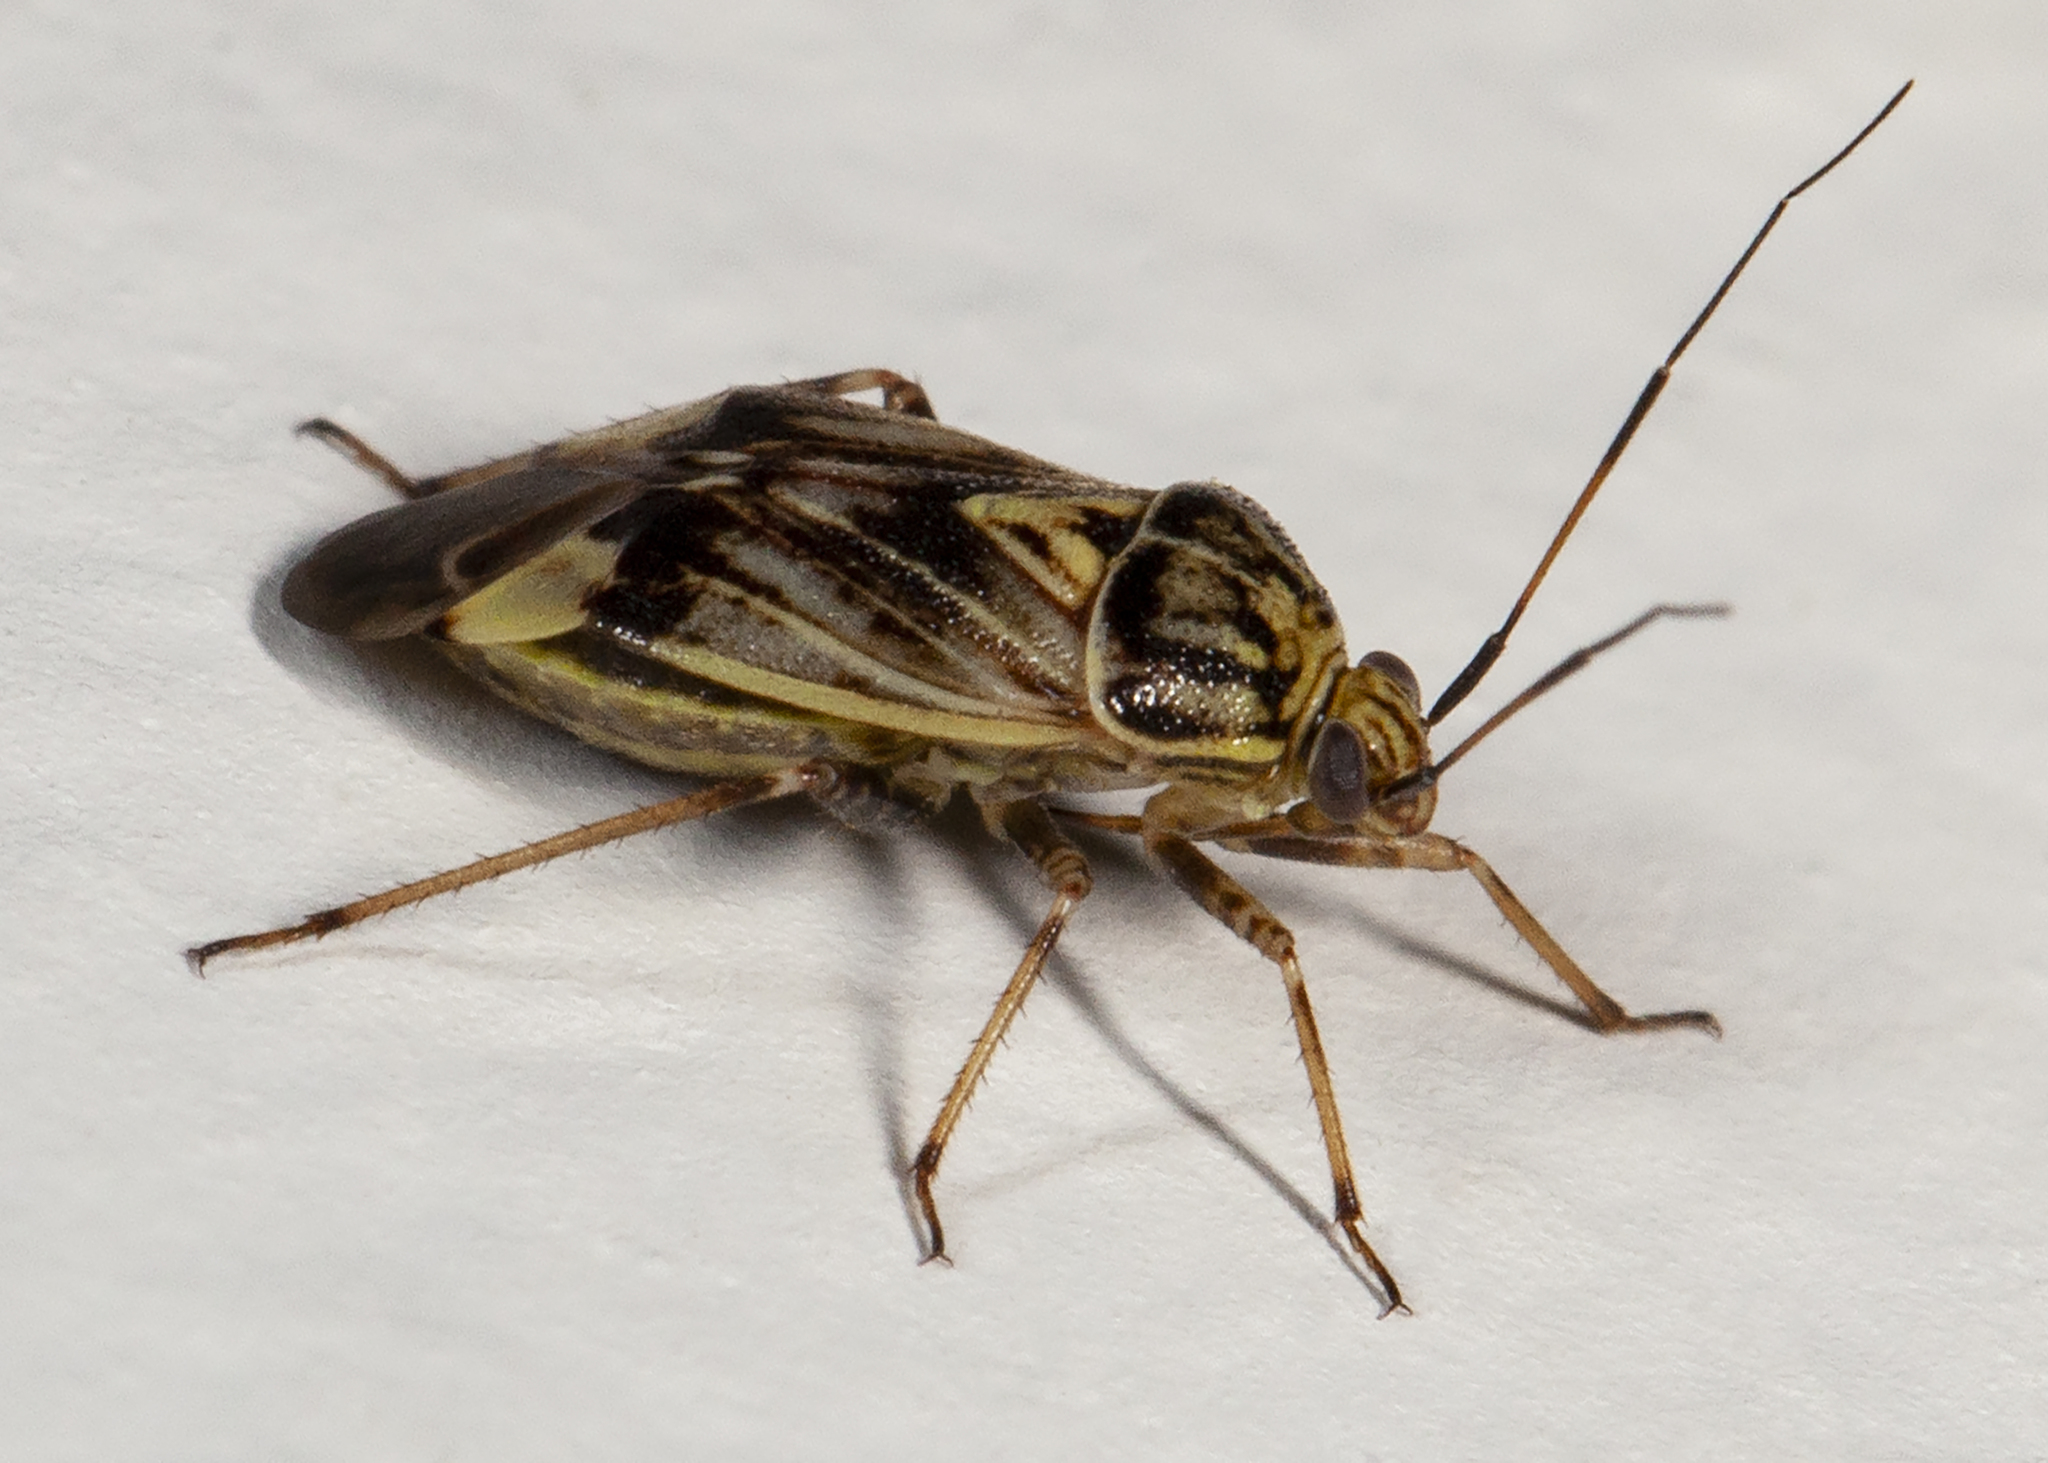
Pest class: lygus_bug